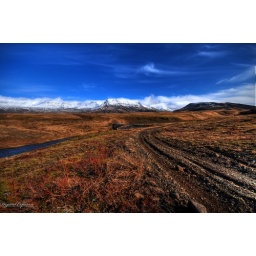
A farmers track leading down to a small river bridge with beautiful mountains in the background.